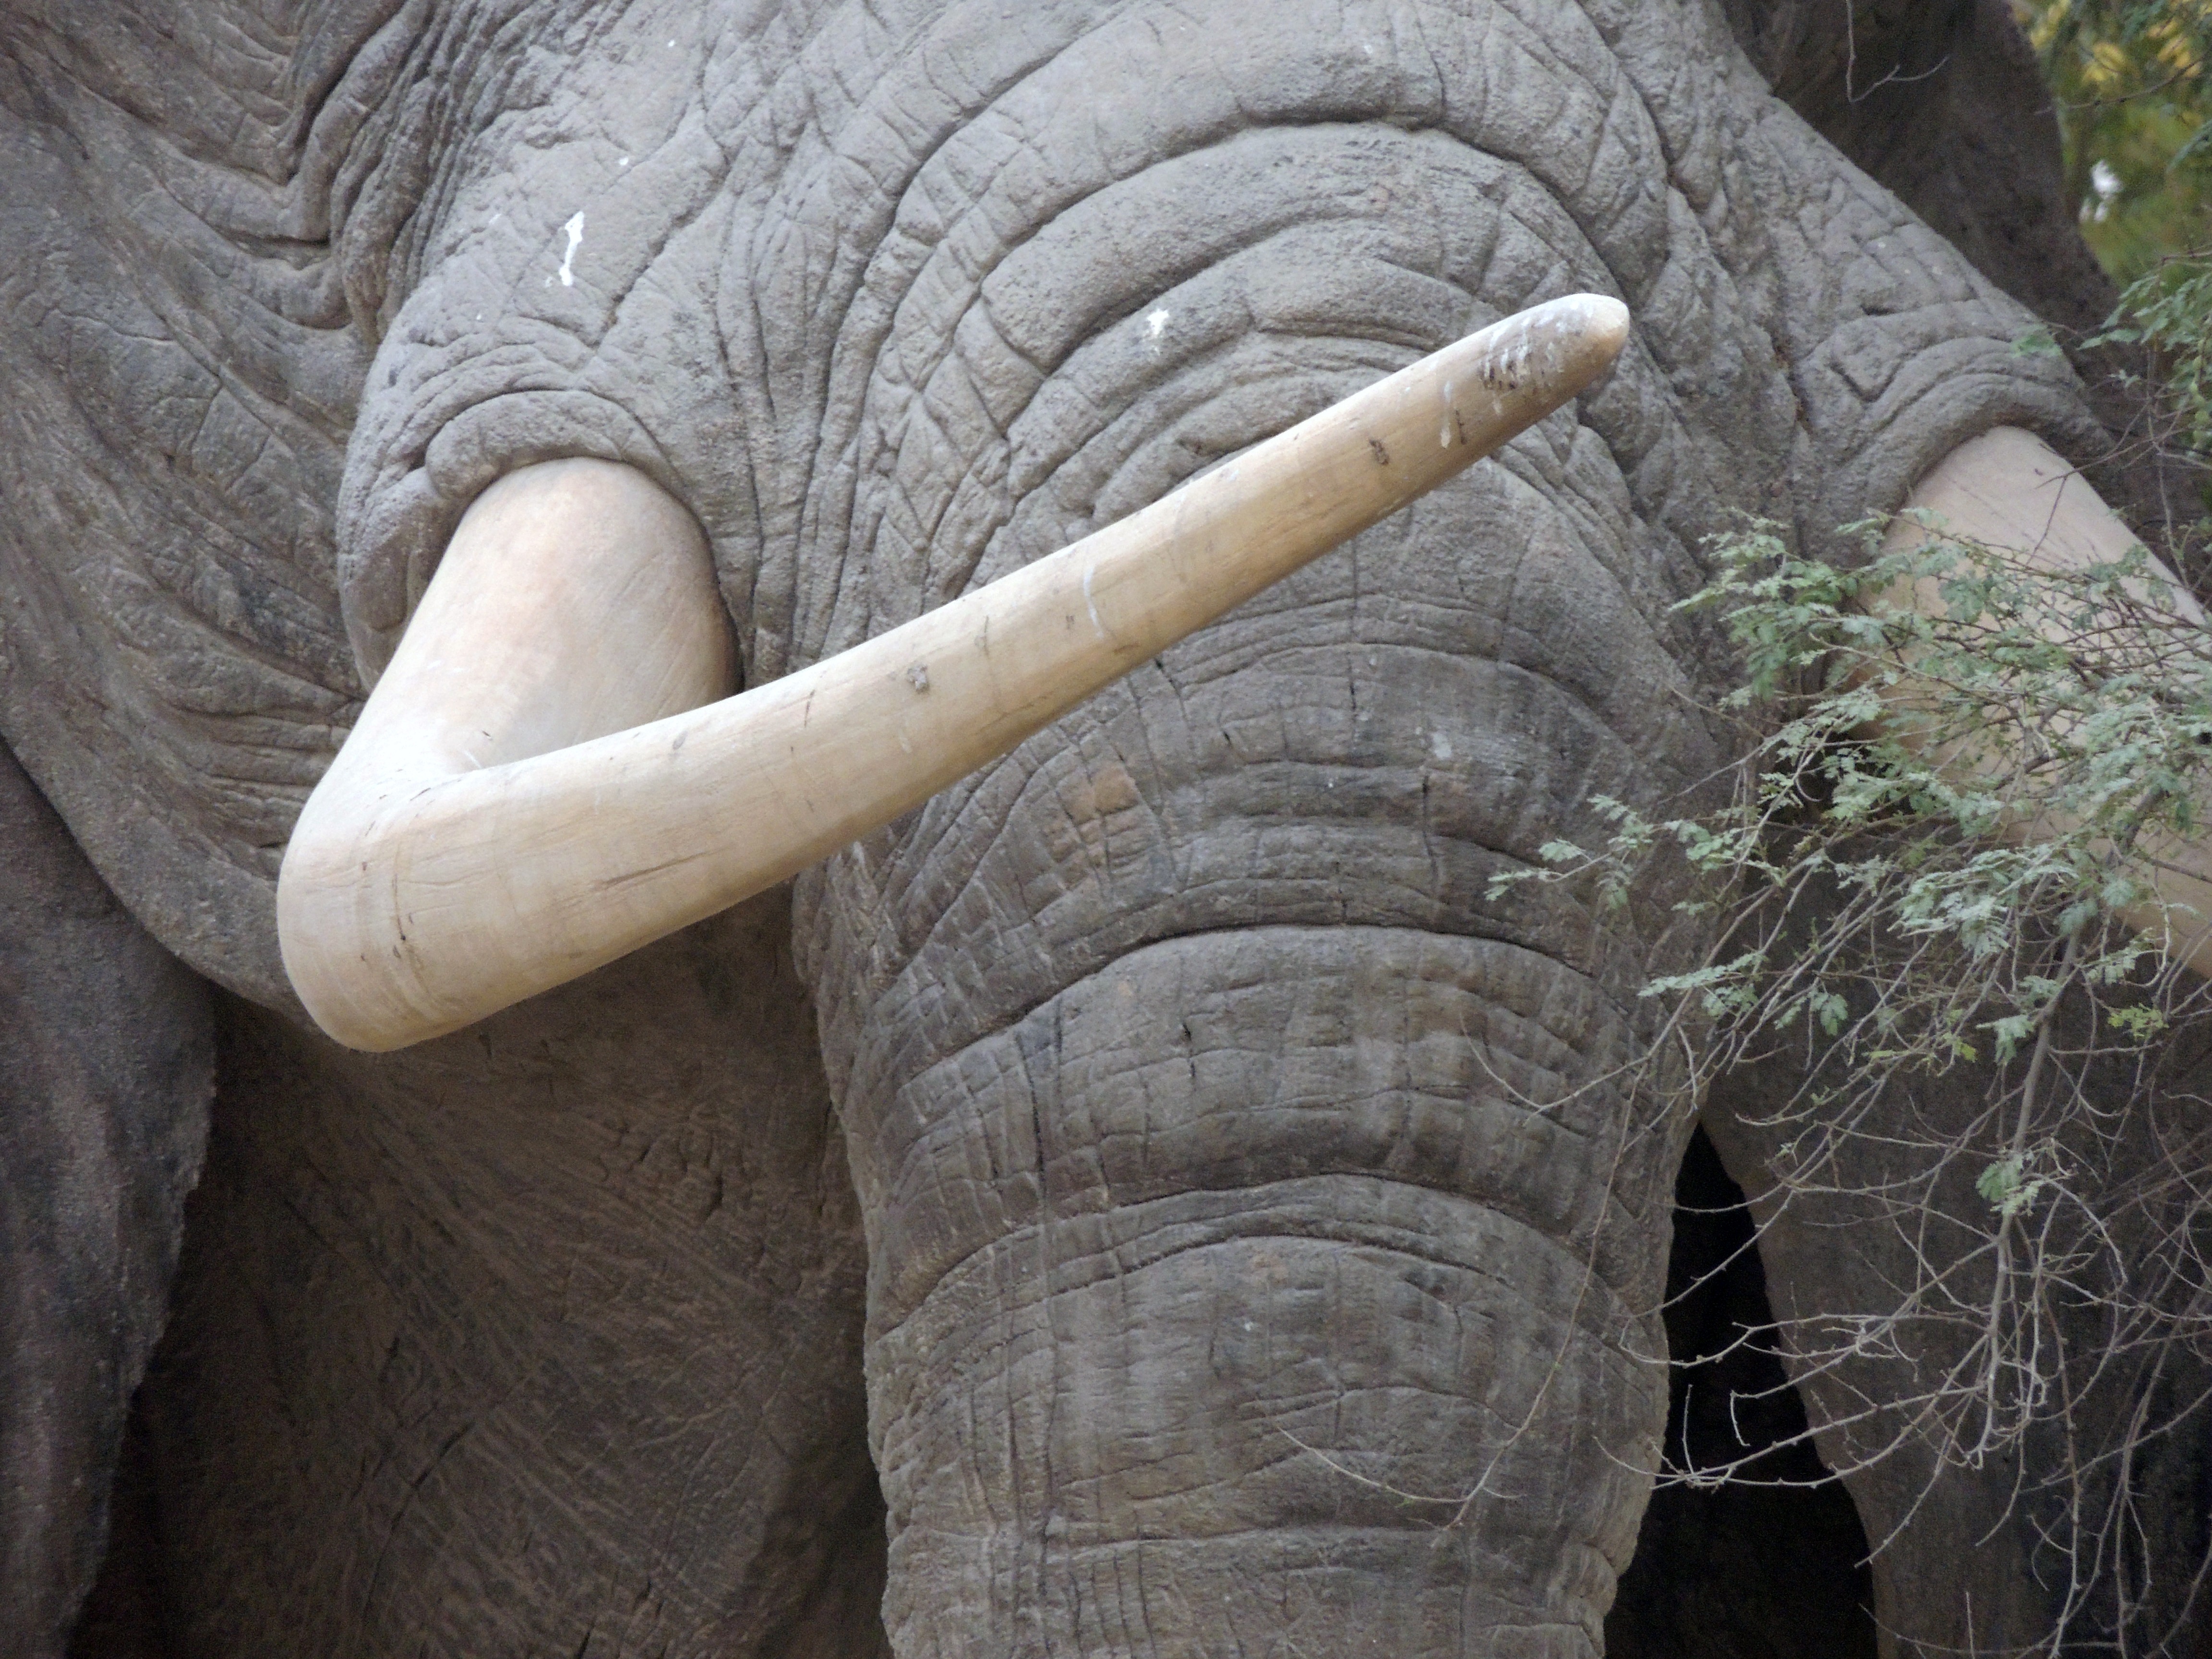
nature, forest, wood, wildlife, wild, statue, zoo, horn, jungle, africa, mammal, elephant, tusk, ivory, sculpture, art, temple, animals, carving, stone carving, indian elephant, ancient history, elephants and mammoths